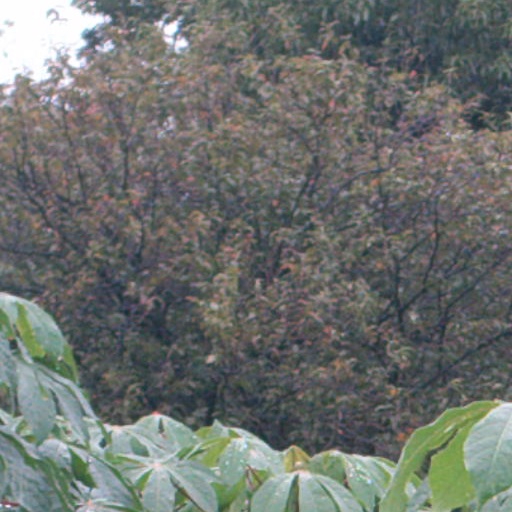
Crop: cassava